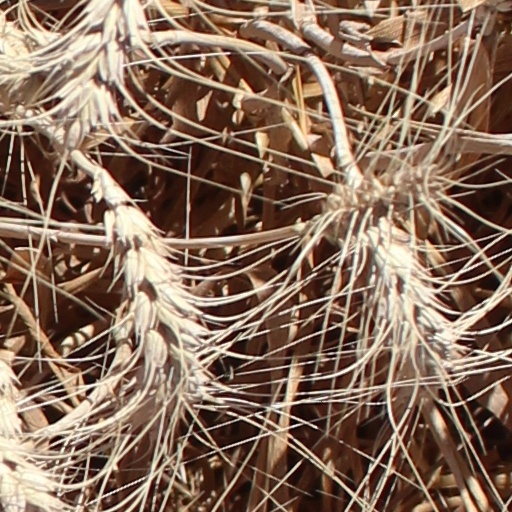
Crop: wheat